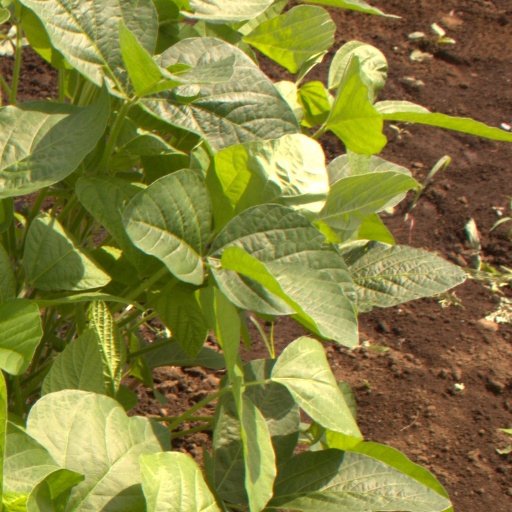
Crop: soybean